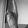
ASL letter: K